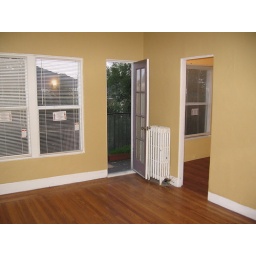
Living room with view of kitchen. There is also a balcony door in the kitchen.